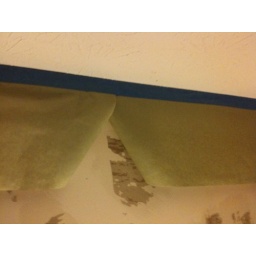
Time to paint the ceilings in the living and dining rooms.  I detest painting.Putting up tape and paper to protect the moulding.  Boring!